Gibbett Hill Formation

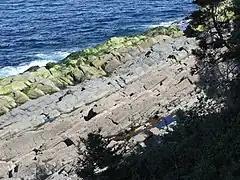
The Gibbett Hill Formation on Bear Cove Point, NL

The Gibbett Hill Formation is an Ediacaran unit cropping out in Eastern Newfoundland, representing a delta-top setting, with many light-gray sandstones and occasional red sandstones, siltstones, tuff and conglomerates.